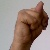
The image shows a hand gesture representing the letter 'N' in Indian Sign Language.